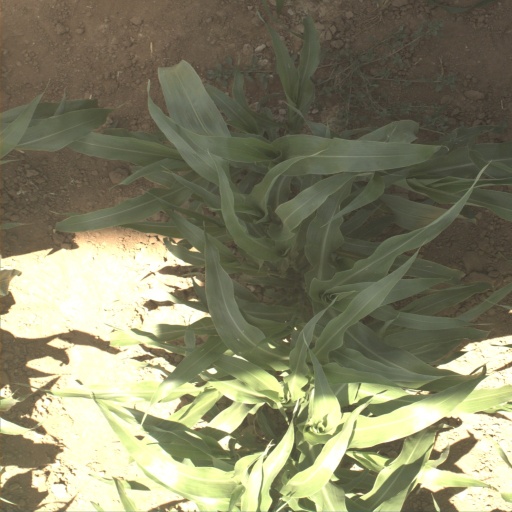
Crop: sorghum